Richard Pacquette

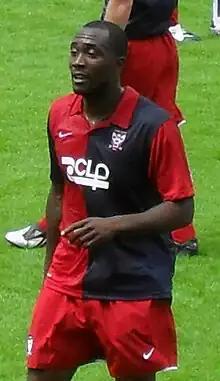
Pacquette playing for York City in 2009

Richard Francis Pacquette (born 28 January 1983) is a semi-professional footballer who plays as a striker for Amersham Town. He has played in the Football League for Queens Park Rangers, Mansfield Town, Milton Keynes Dons and Brentford, and at senior international level for the Dominica national team.